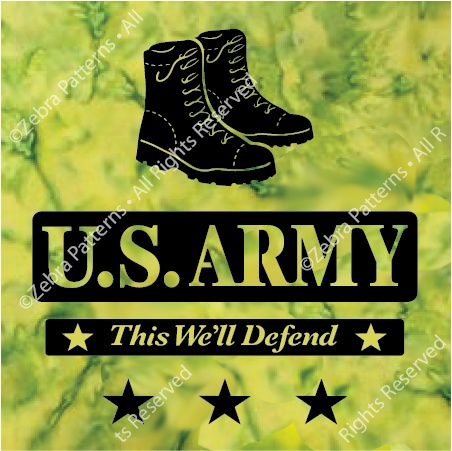
Army Laser Silo
This theme is also represented - with different imagery - in the Military ServiceStamp™ category. Pre-fused laser cut appliqué Precise laser cut appliqué pieces Black Kona® cotton fabric Pre-fused with Lite Steam A Seam 2® Finished size approximately 12” x 12” Put your fabric behind laser cut and press Background fabric not included
Brand: Zebra Patterns
Category: Arts & Entertainment > Hobbies & Creative Arts > Arts & Crafts > Art & Crafting Materials > Embellishments & Trims > Appliques & Patches > Sew-On Appliques